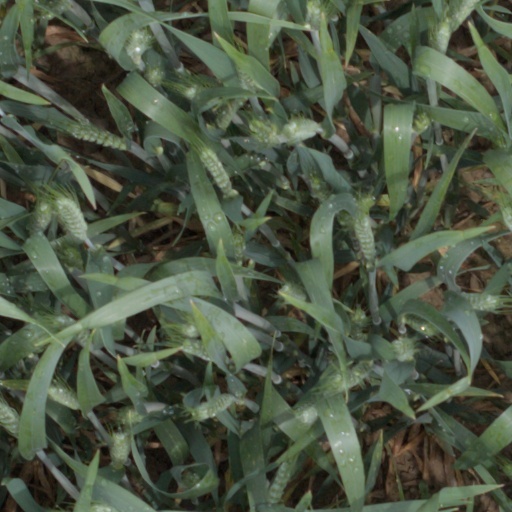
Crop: wheat